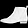
Label: Ankle boot